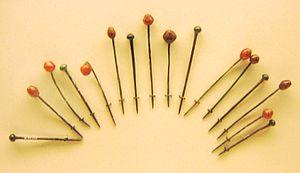
Une épingle est un petit objet filiforme utilisé pour maintenir ensemble des objets. Elle est piquante d'un côté et a une tête de l'autre côté.
La barrette est un accessoire de coiffure permettant de maintenir en place les cheveux.